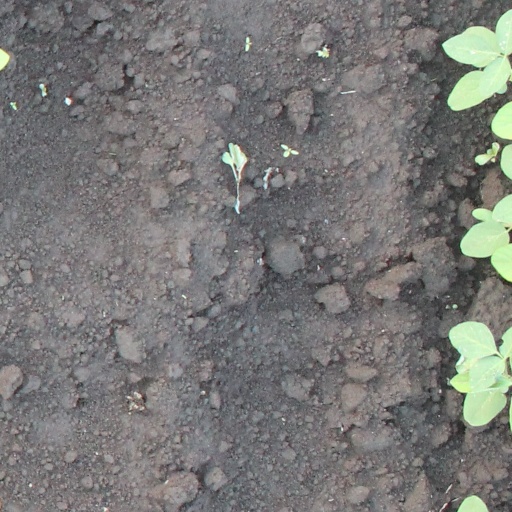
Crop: soybean